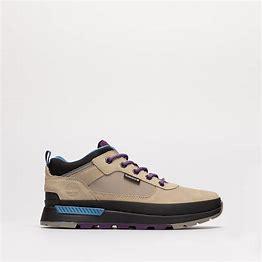
Brand: Timberland
Model: Field